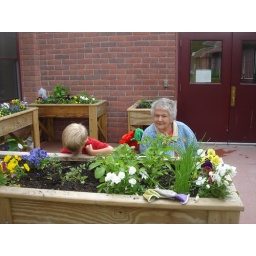
13 Jackson enjoyed playing in the flower beds